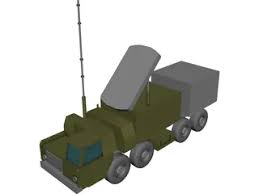
Label: Air Defense